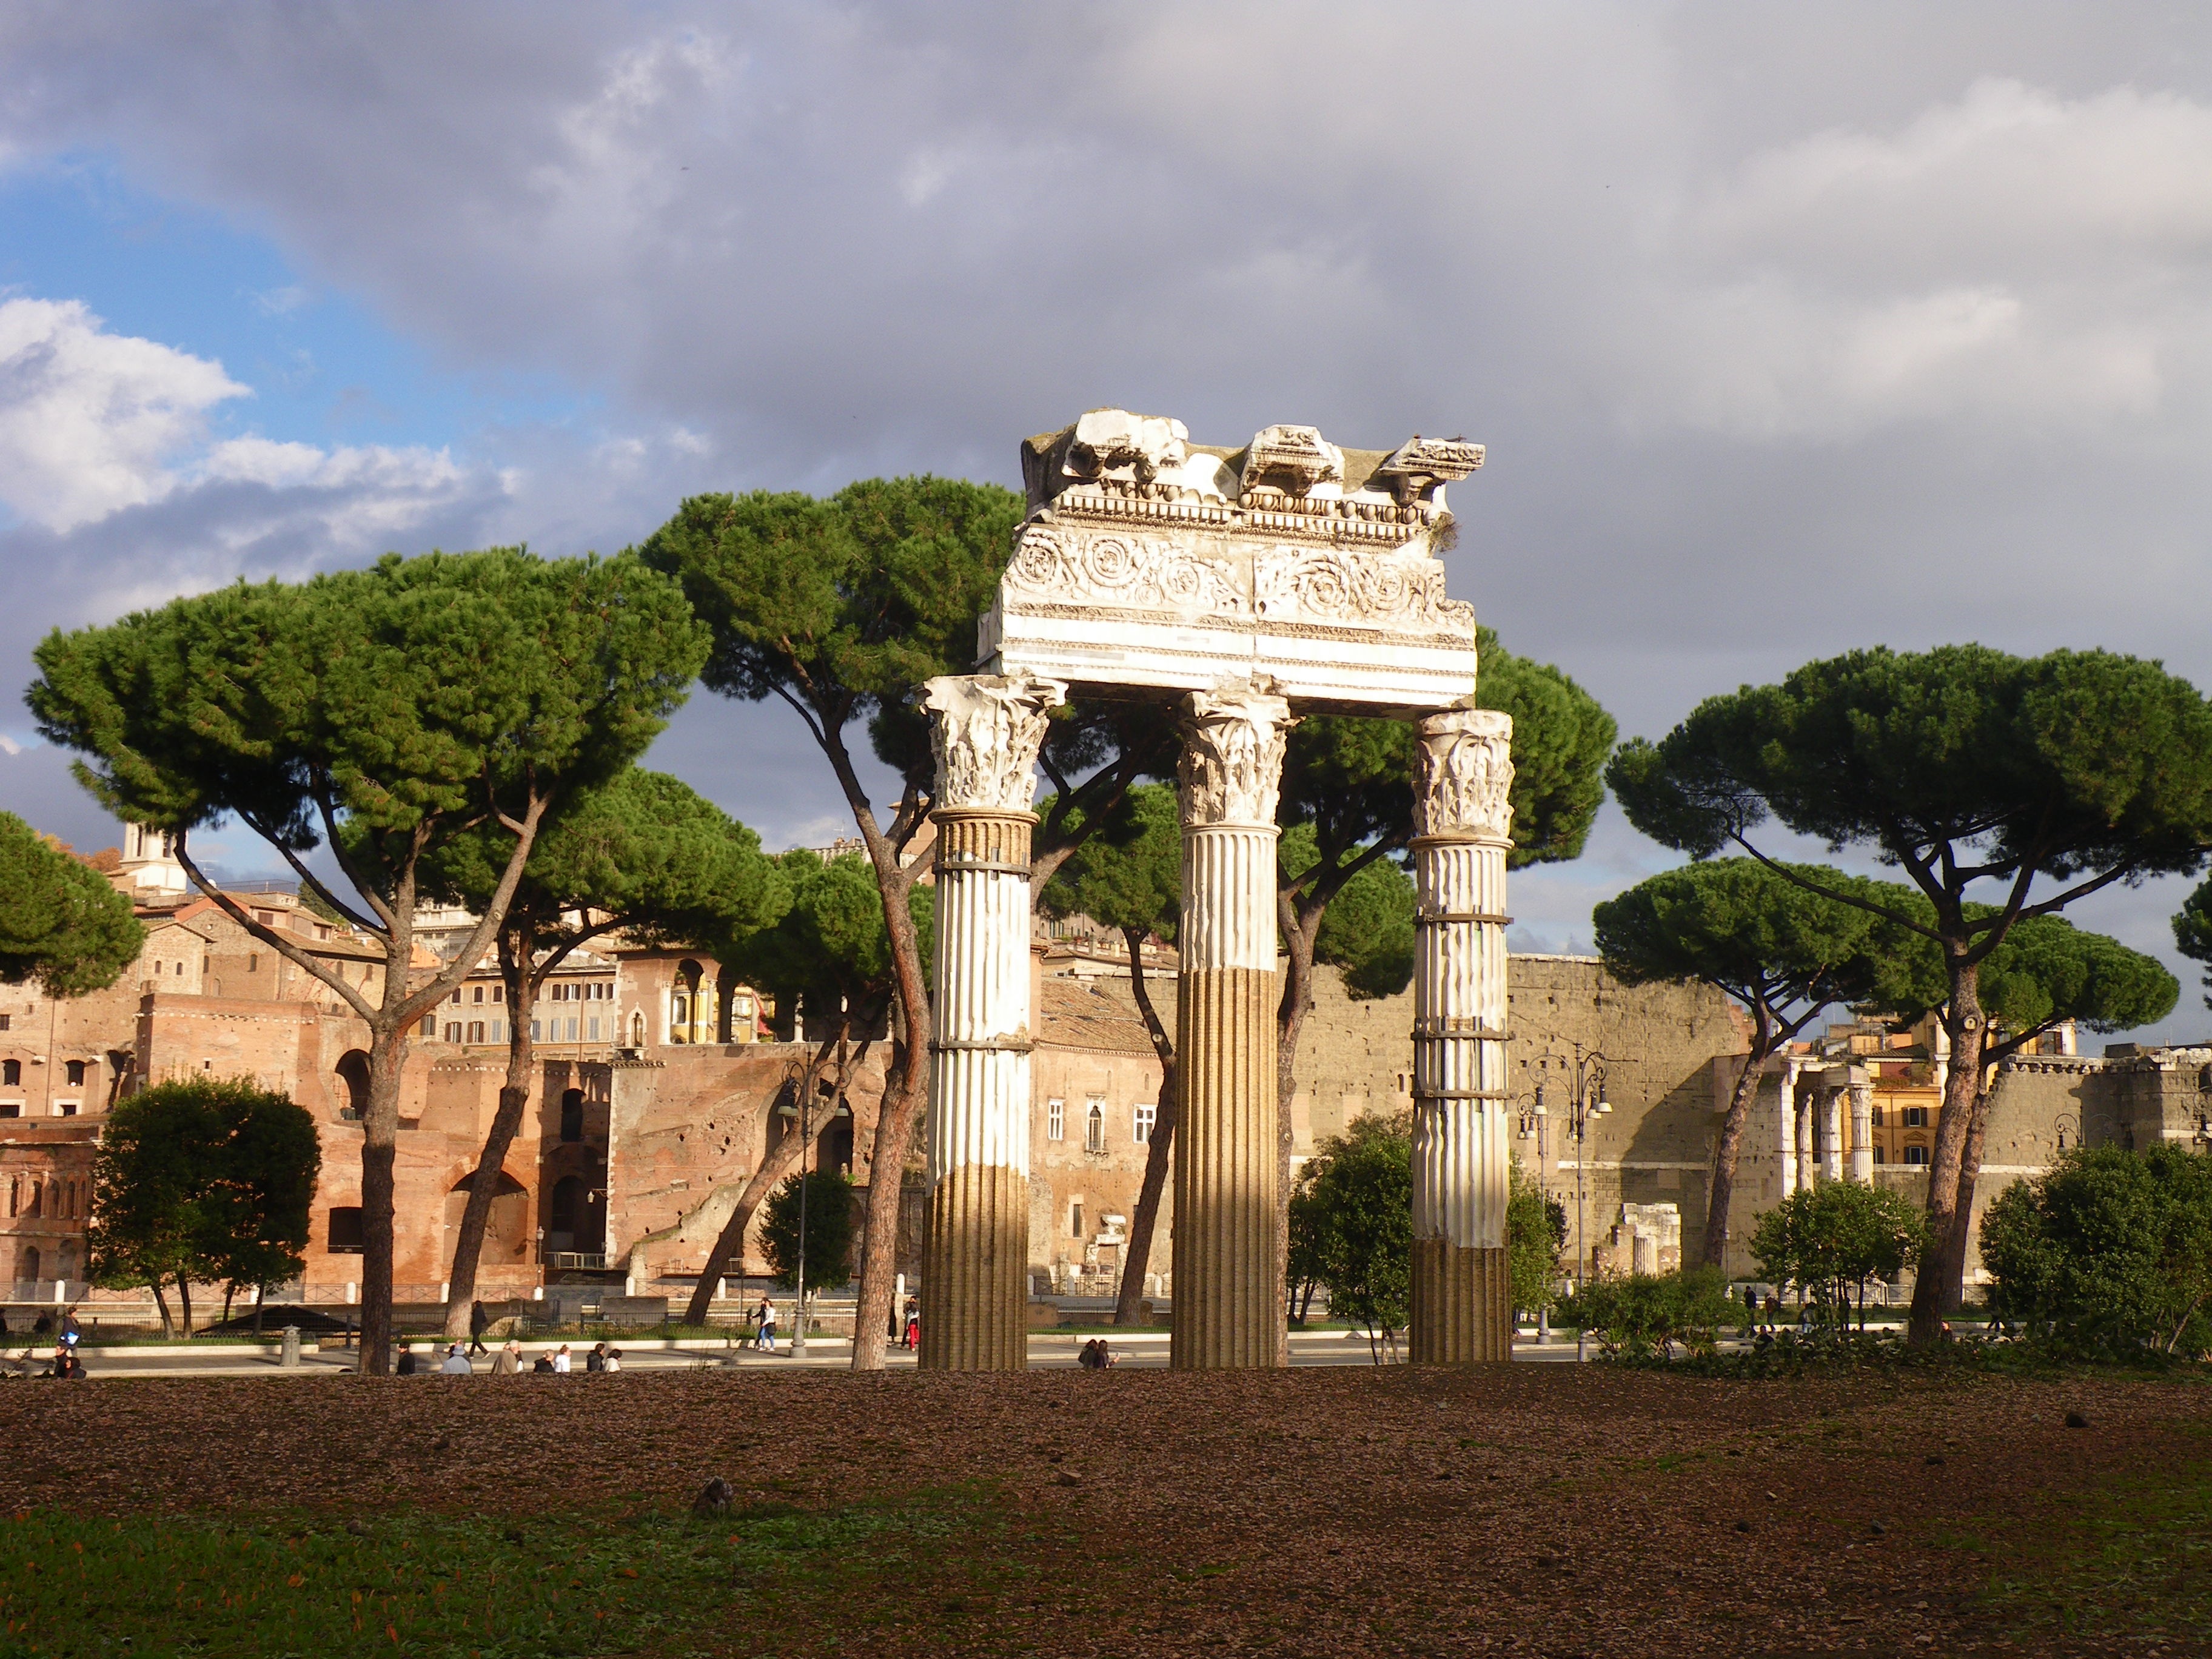
palace, travel, pine, landmark, rome, temple, ruins, shrine, estate, forum, antiquity, ancient history